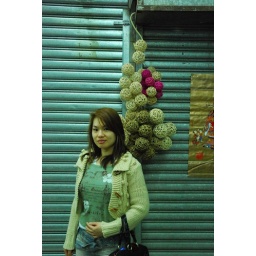
Linh next to some straw balls in a Tai Po market